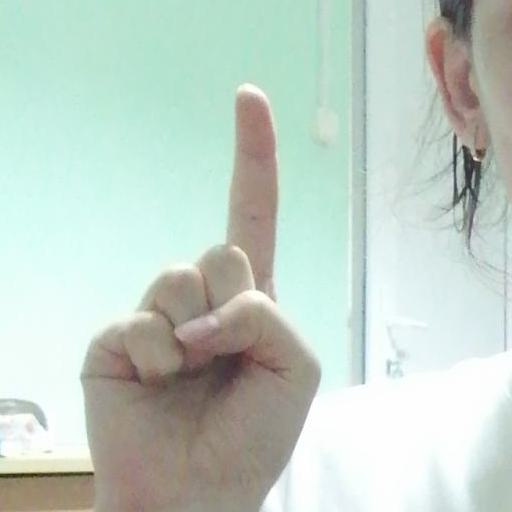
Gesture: one